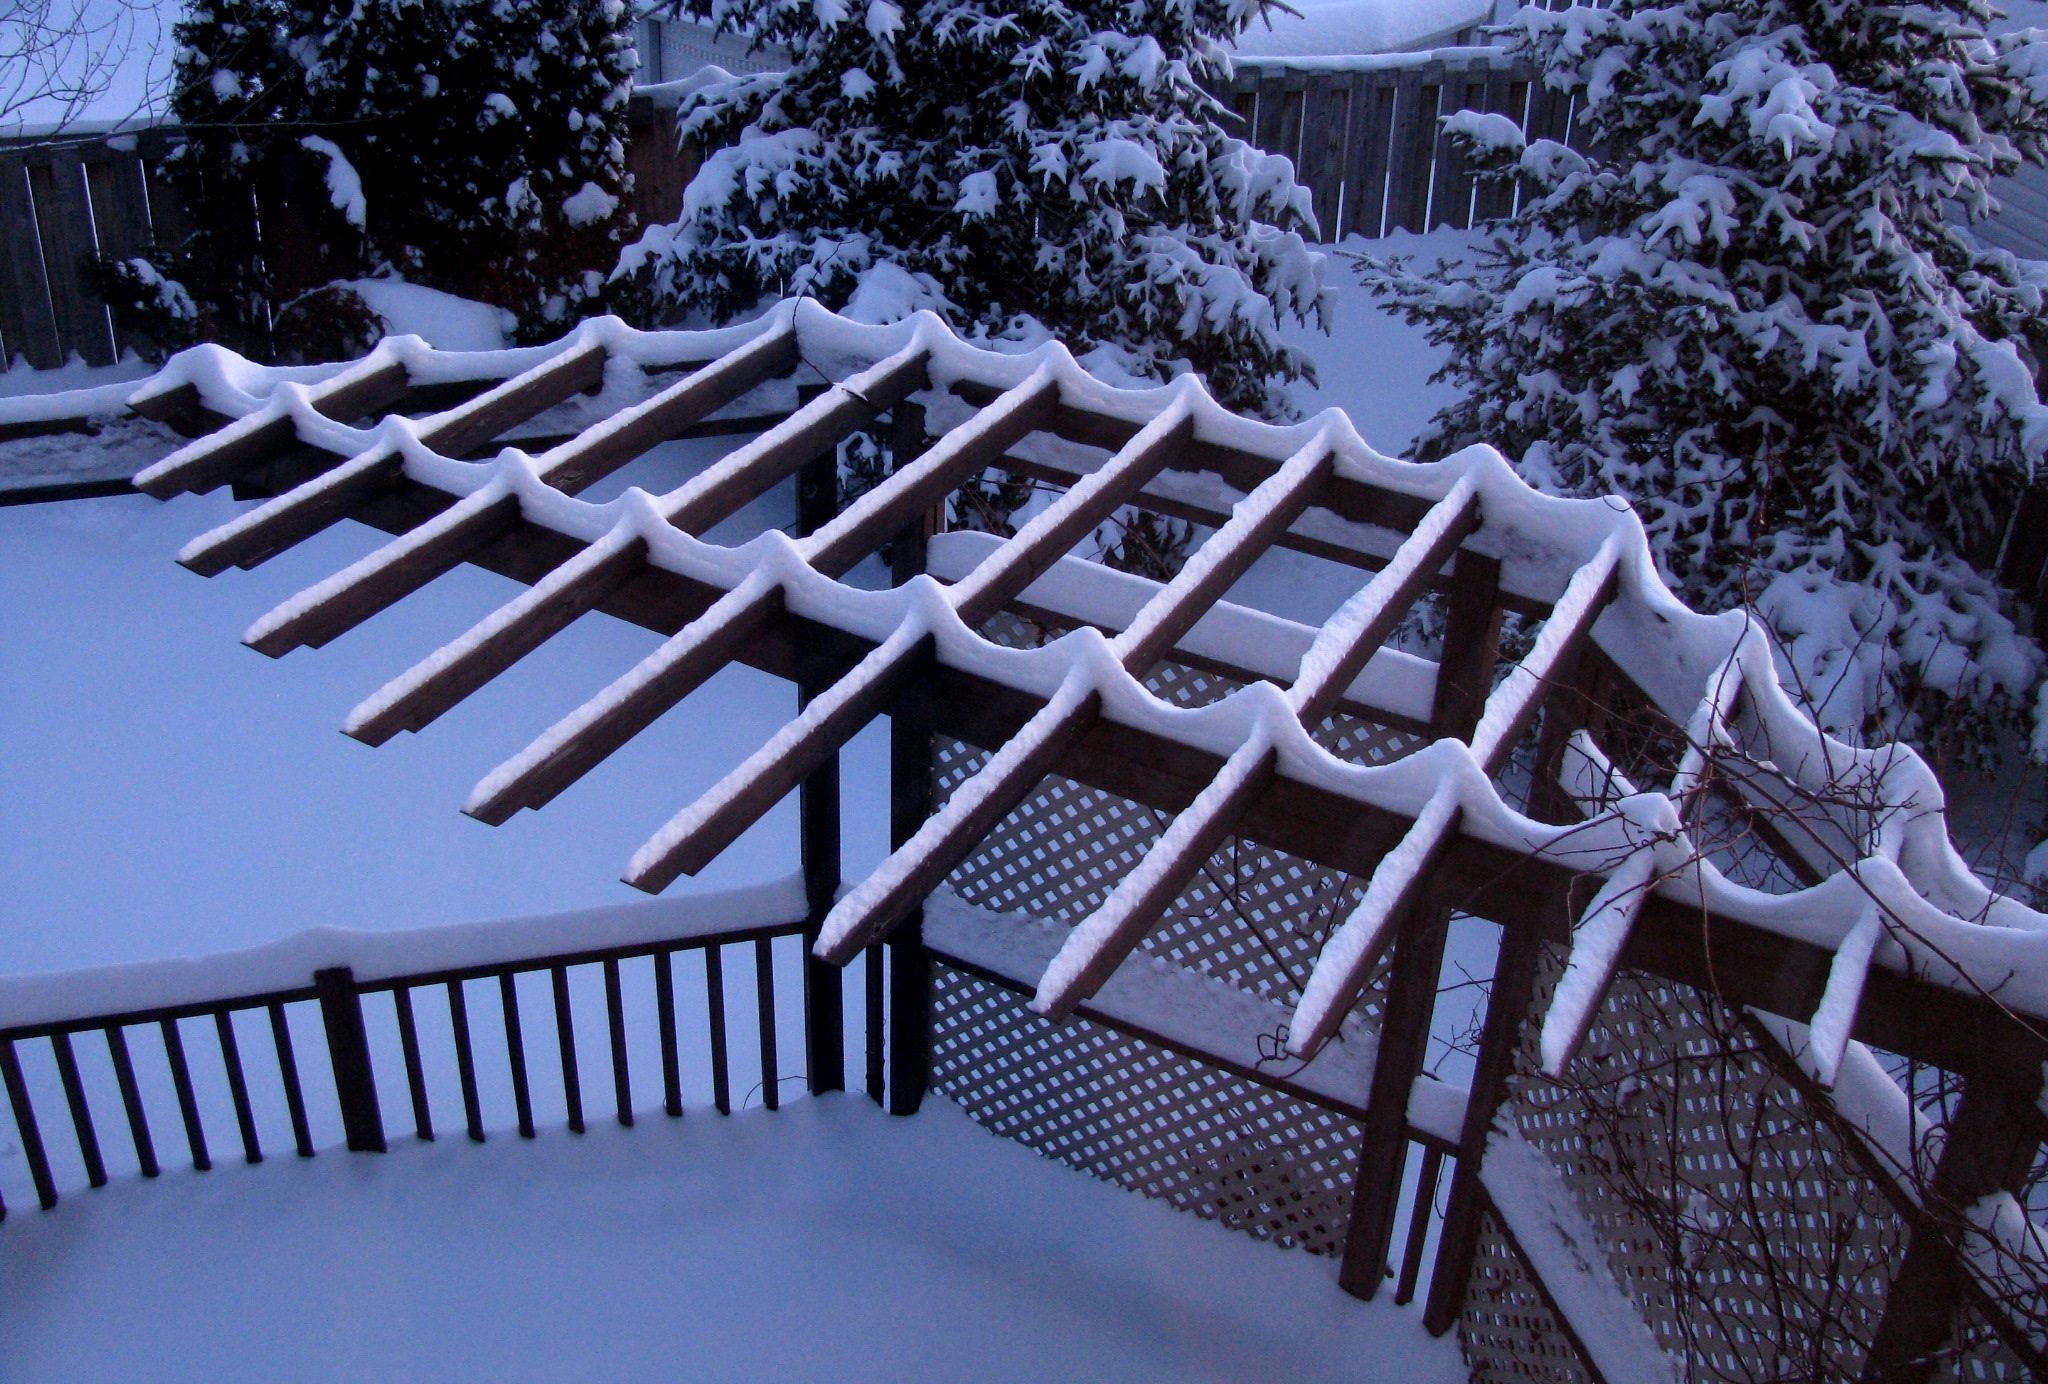
snow, pergola, nature, accumulation, white, blanket, winter, dusk, waves, freezing, tree, outdoor furniture, chair